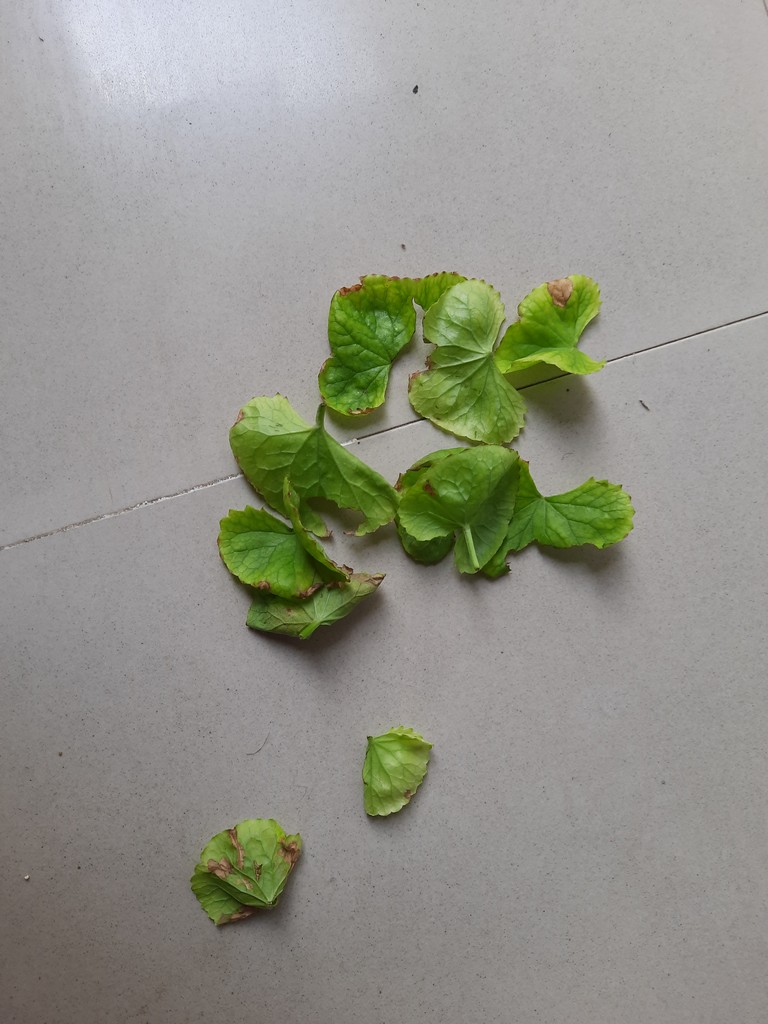
Label: Unhealthy